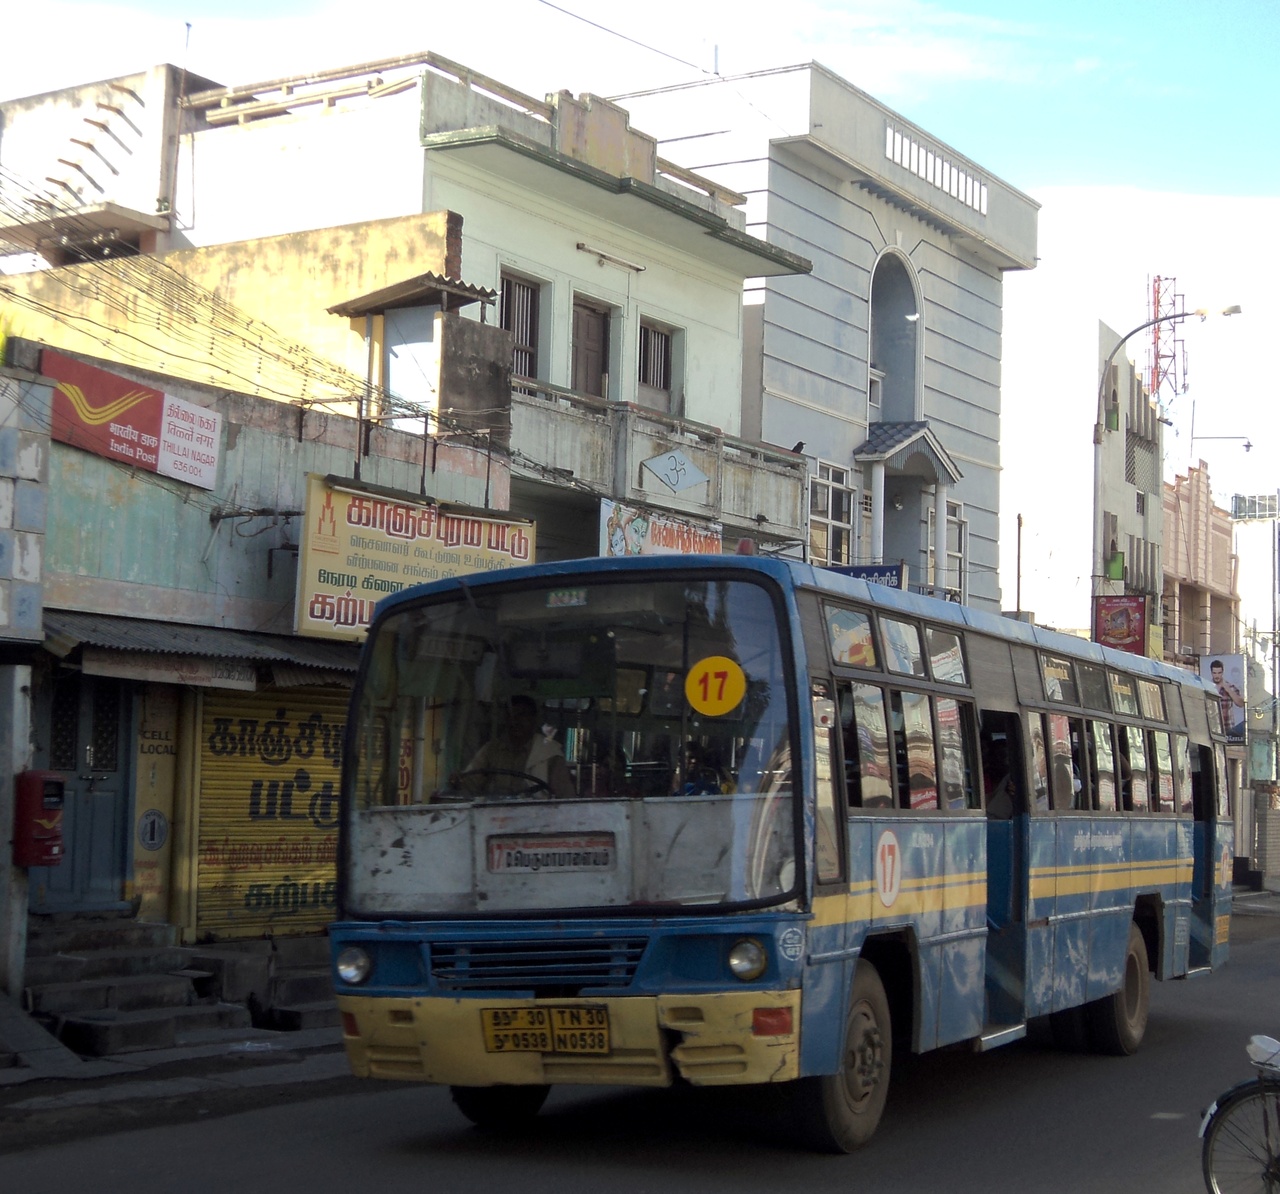
the government bus,Foto walk,the wikipedia workshop event-december-2011, Salem, Tamil Nadu